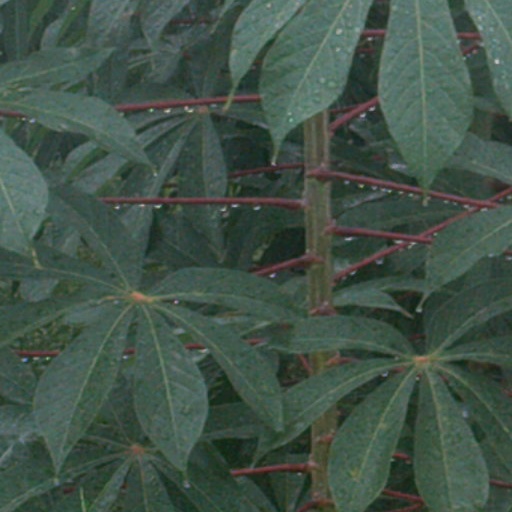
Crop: cassava